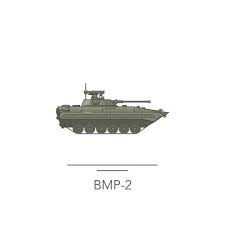
Label: BMP